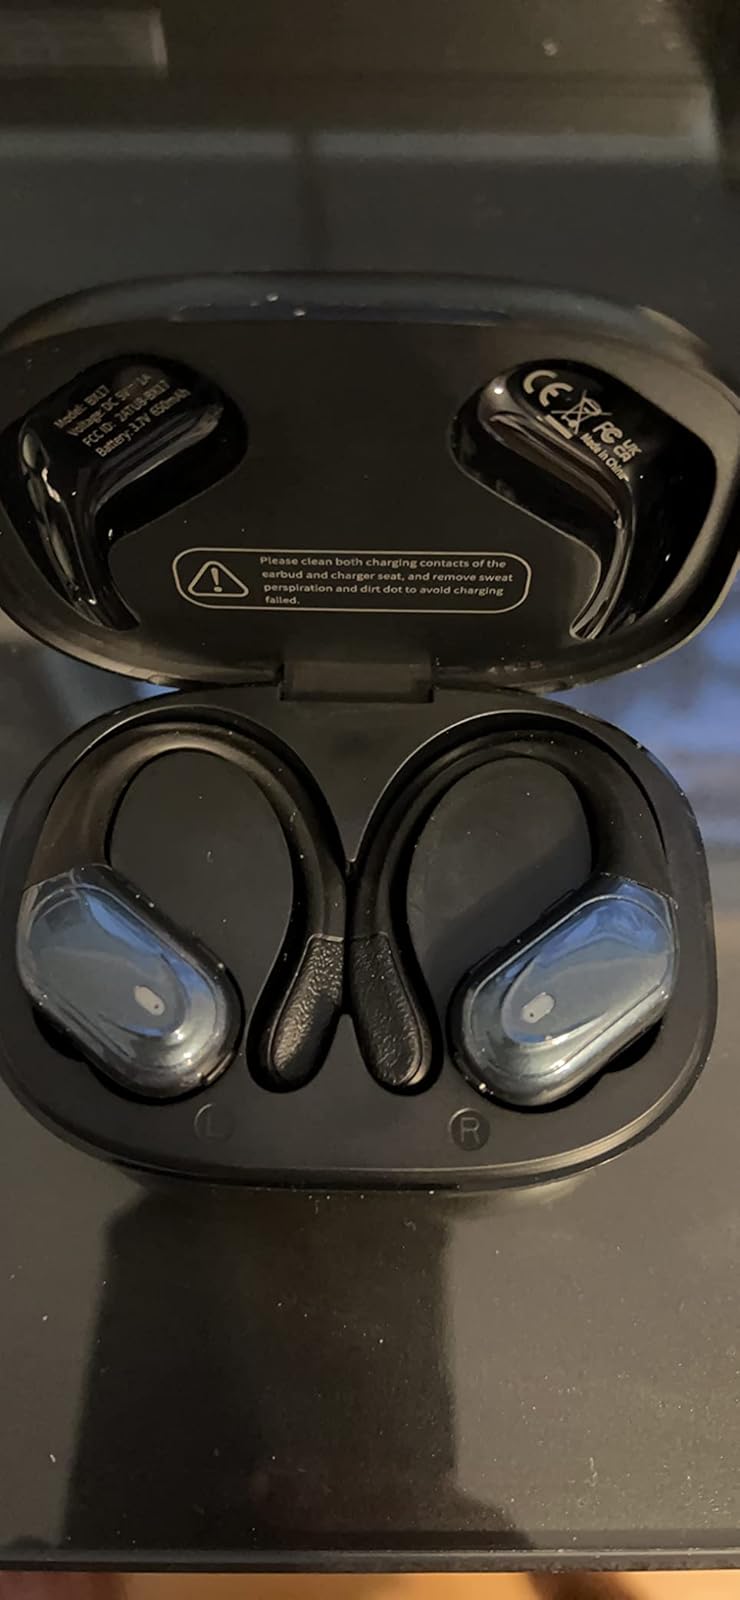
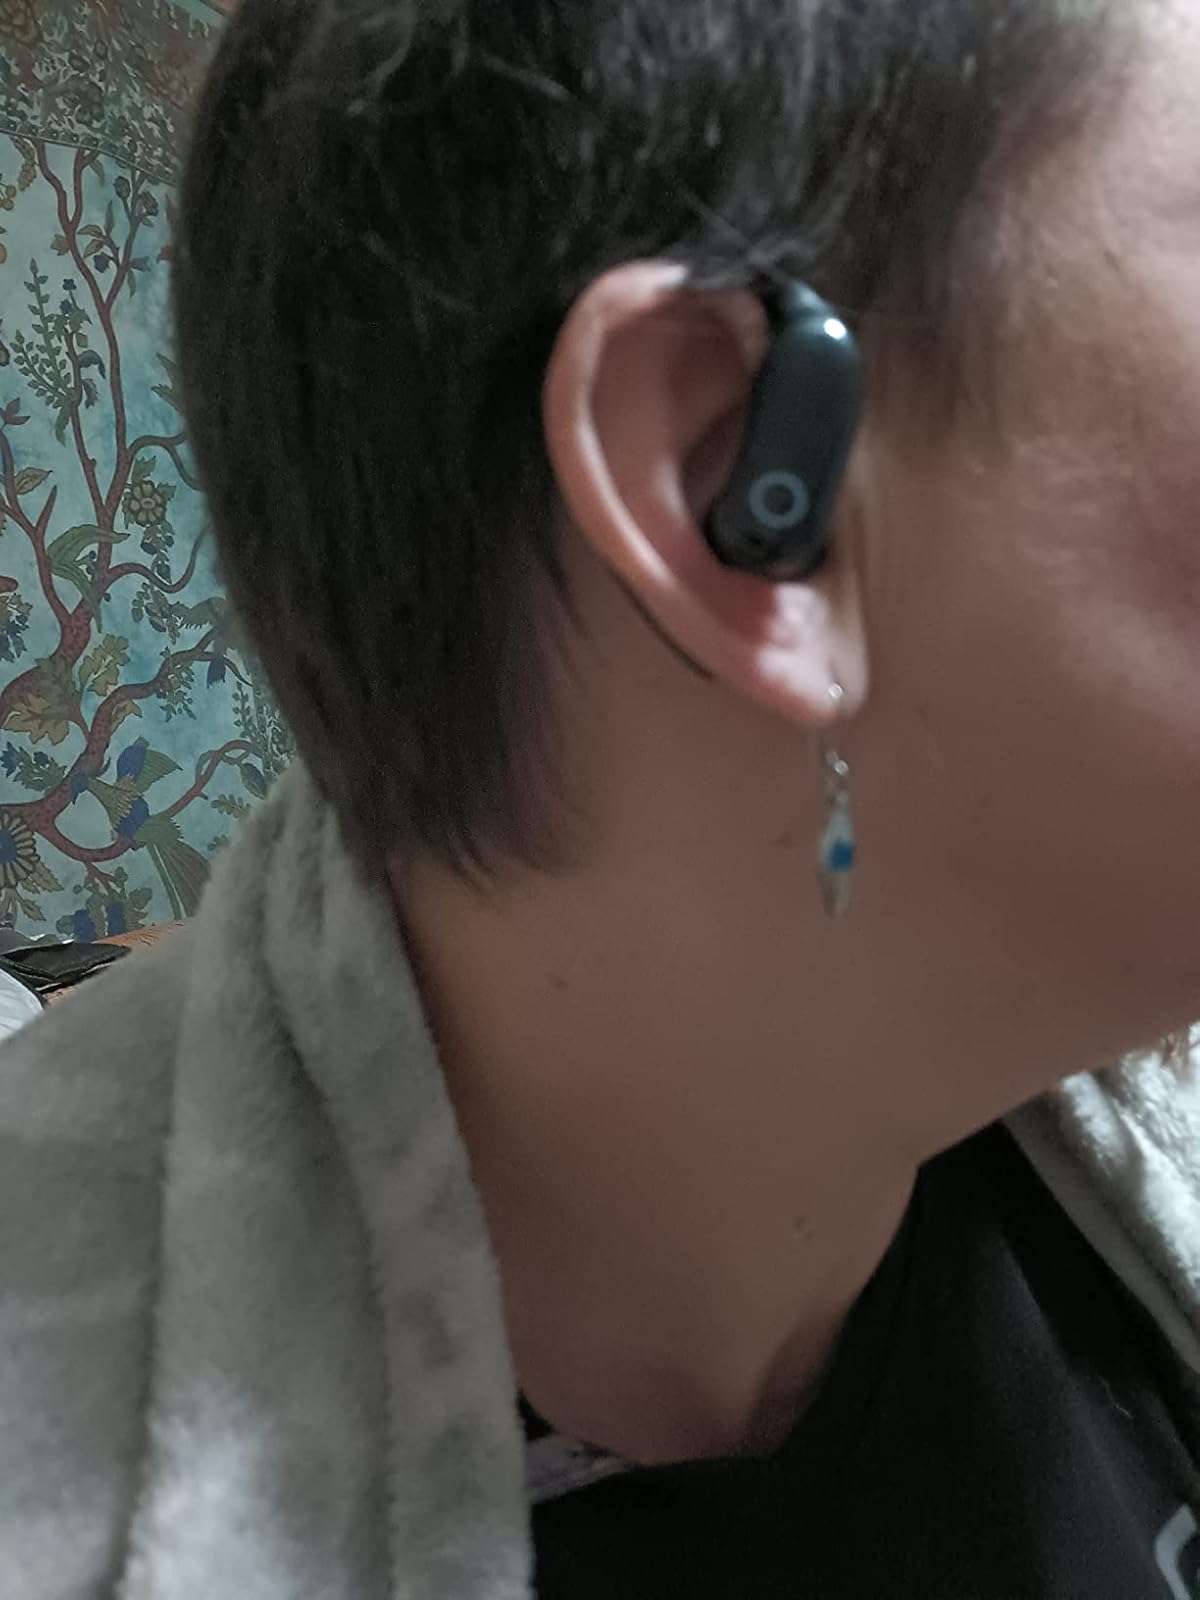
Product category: earbuds
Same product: no